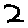
Label: 2